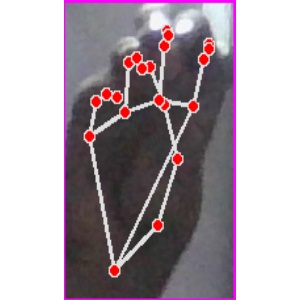
अक्षर: ङ